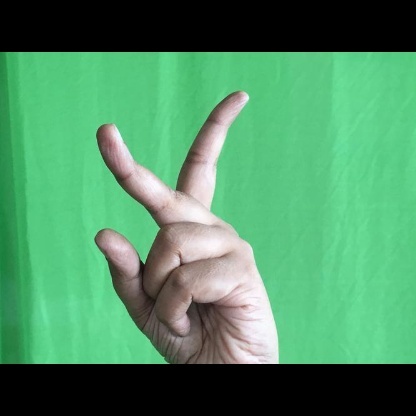
Mudra: Katrimukha